Girish Chandra Tripathi

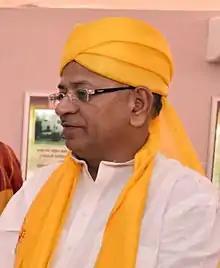
Tripathi as the VC of BHU

Girish Chandra Tripathi (G.C. Tripathi) is the chairman of the Higher Education Council Uttar Pradesh. Previously, he was the 26th vice-chancellor of Banaras Hindu University (27 November 2014 to 26 November 2017) and professor of Economics at the University of Allahabad.